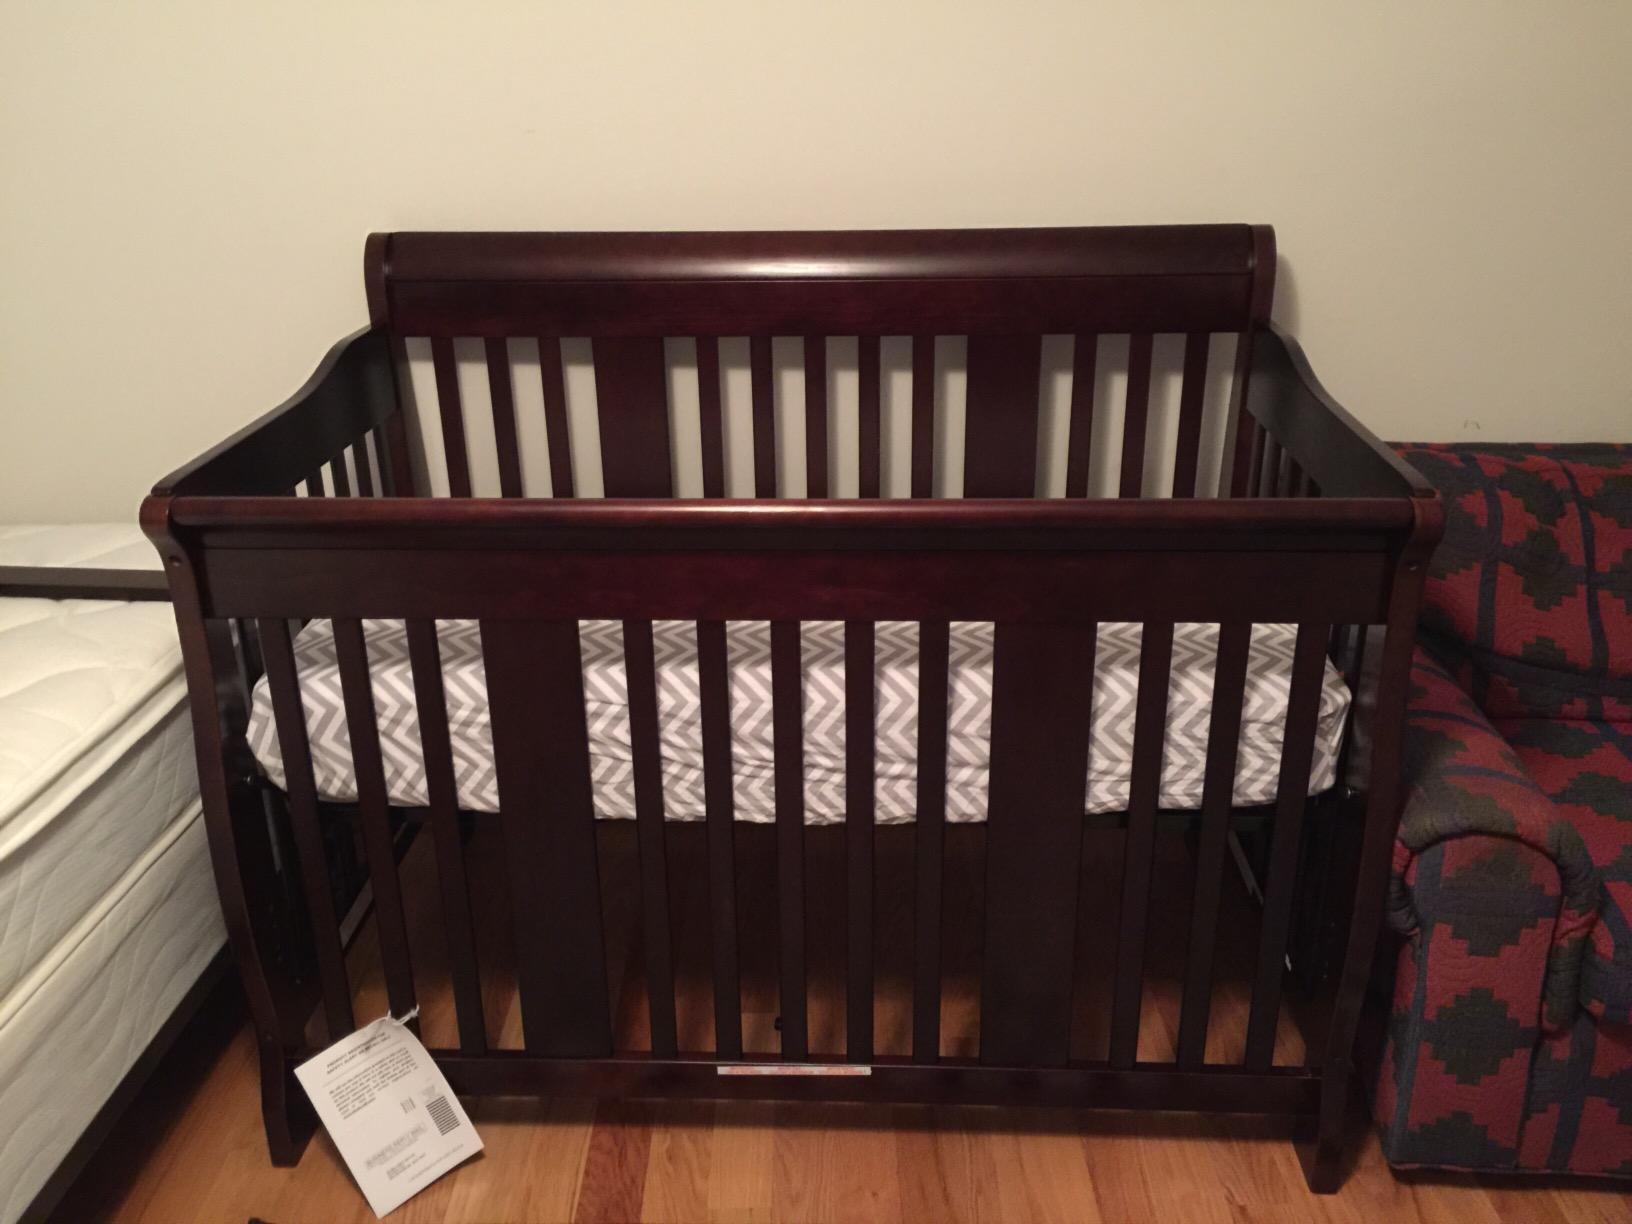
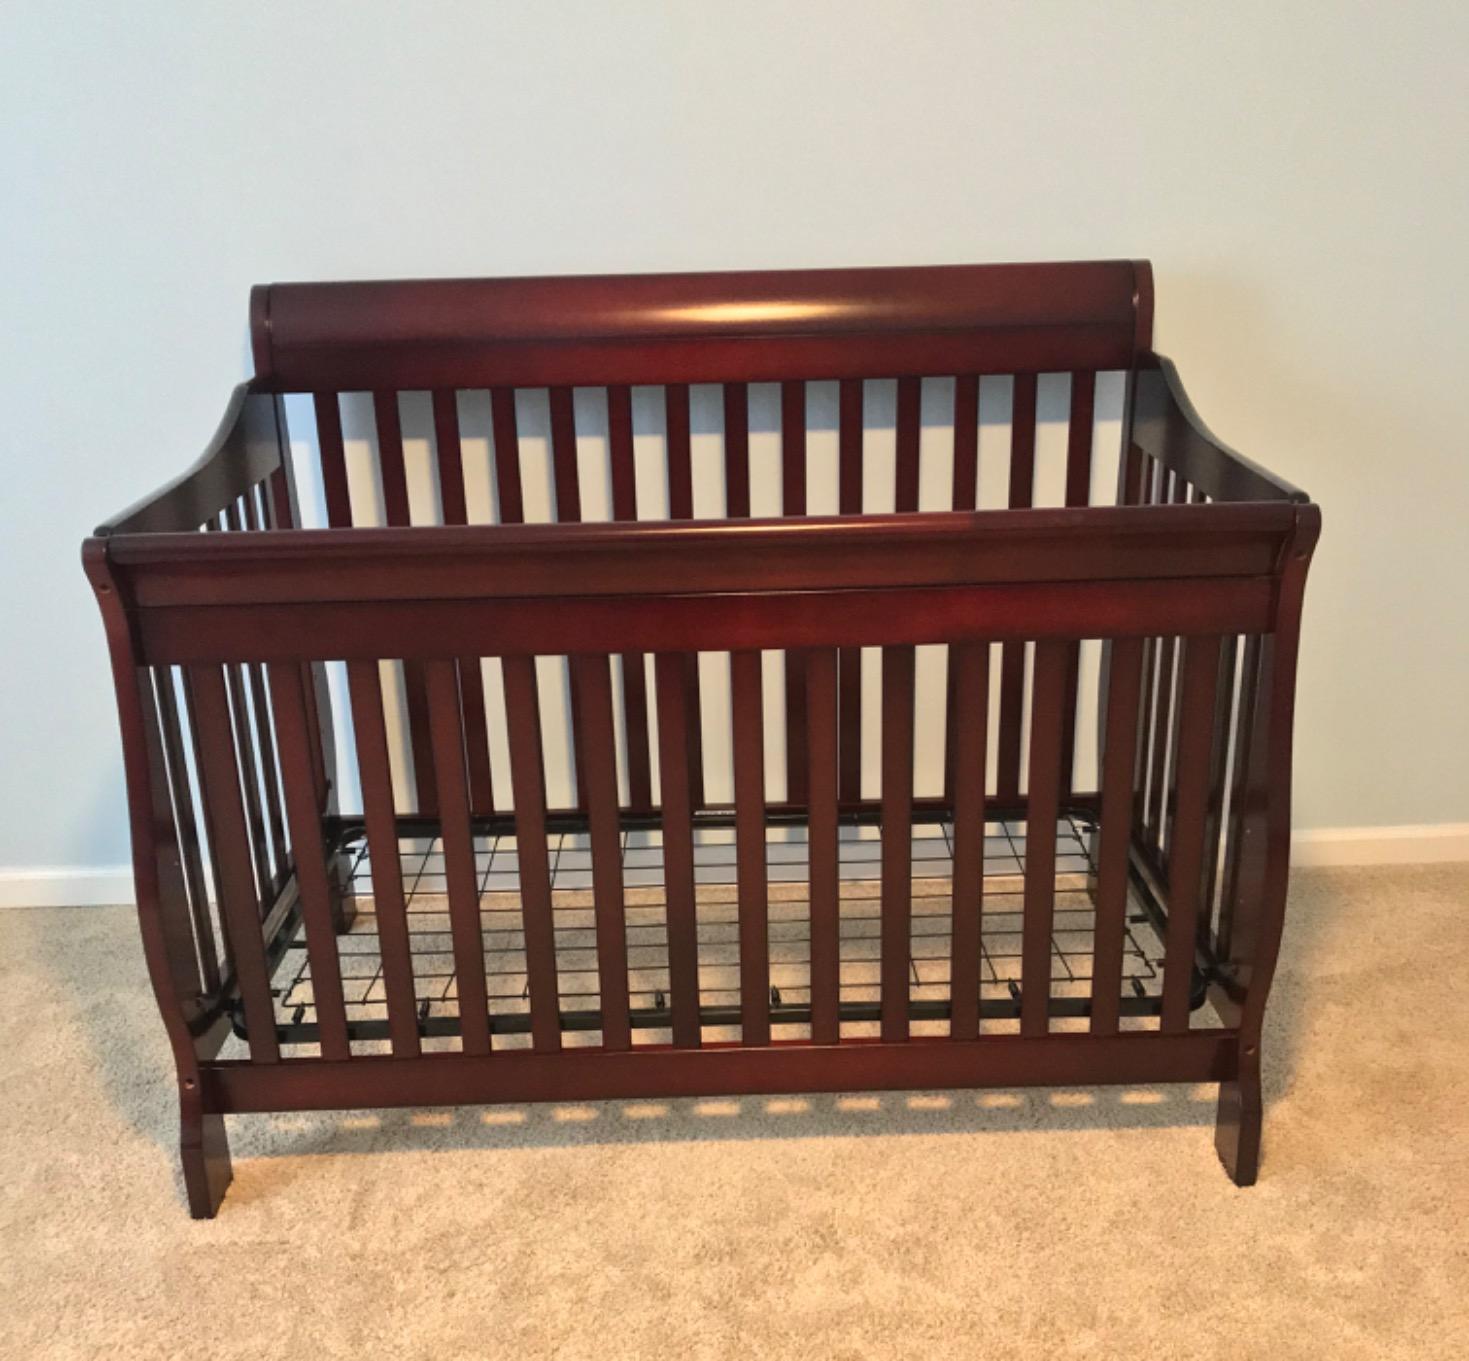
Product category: products_crib
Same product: no